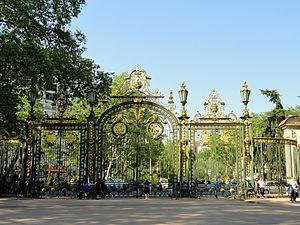
L'allée Achille-Lignon est une voie du quartier de la cité internationale, située en quasi-totalité dans le 6ᵉ arrondissement de Lyon tandis que son extrémité nord-est est géographiquement sur la commune voisine de Villeurbanne, en France.
Aux enfants du Rhône défenseurs de la Patrie communément appelé Monument des enfants du Rhône est un monument aux morts dédié aux soldats lyonnais morts lors de la Guerre franco-allemande de 1870. Il est situé Place du Général-Leclerc à l'entrée du parc de la Tête d'or nommée « Porte des Enfants du Rhône » à Lyon en France. La sculpture a été réalisée par le sculpteur Étienne Pagny et a été inaugurée le 30 octobre 1887.
Le parc de la Tête d'or est un parc urbain public situé à Lyon, l'un des plus grands de France. Œuvre des frères Denis et Eugène Bühler, le parc est ouvert dès 1857 alors que les travaux ne sont pas achevés. Il est exactement contemporain du Central Park de New York, créé la même année. Le parc est enrichi de nombreux bâtiments comme les grandes serres en 1865, le vélodrome, le chalet des gardes et le chalet en 1894, la clôture en 1896, les serres de collection en 1899, le monument aux morts de l'île aux Cygnes entre 1914 et 1930 ou encore la nouvelle roseraie entre 1961 et 1964.
Albert-Charles Meysson, né le 7 décembre 1869 à Montbrison et mort en avril 1947, est un architecte français, architecte en chef de la ville de Lyon et architecte régional des Postes.